Health in Algeria

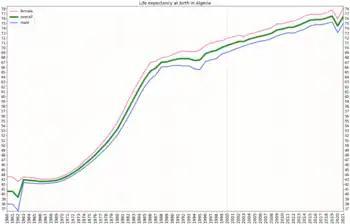
Life expectancy at birth in Algeria

According to the World Health Organization, life expectancy in Algeria in males was 70.3 years of age and females 73.5 with a total life expectancy of 71.8. Giving Algeria a world life expectancy ranking of 103. In 2020 Algeria's life expectancy increased with males having a life expectancy of 76.95 years of age and females 77.96 years of age. The total life expectancy being 76.59 years of age.